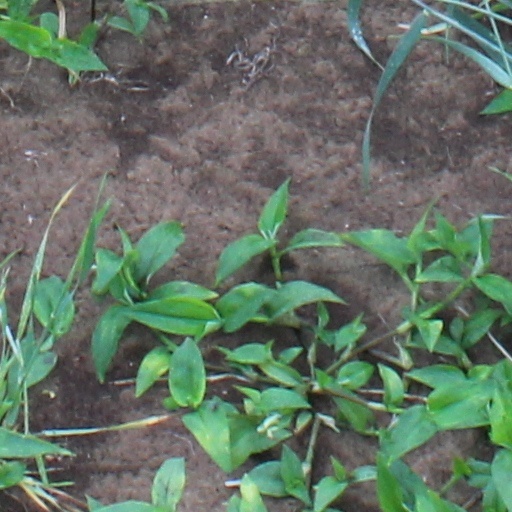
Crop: wheat